Gerti Bogdani

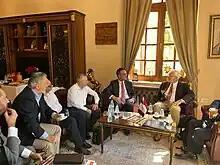
Gerti Bogdani and Rolf Mowatt-Larssen discussing interreligious dialogue, faith, and service at Qirjazi University College in Albania.

A devout Christian, Bogdani was a longtime promoter of Christian values and supporter of Christian causes in Albania. He advocated publicly for interreligious dialogue between Albania's Christian and Muslim faith communities, as well as across the Western Balkans and internationally.